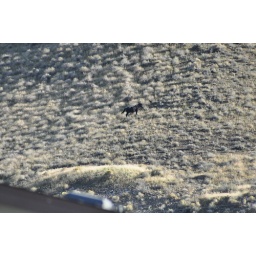
Wild horse up on the hill near our home.